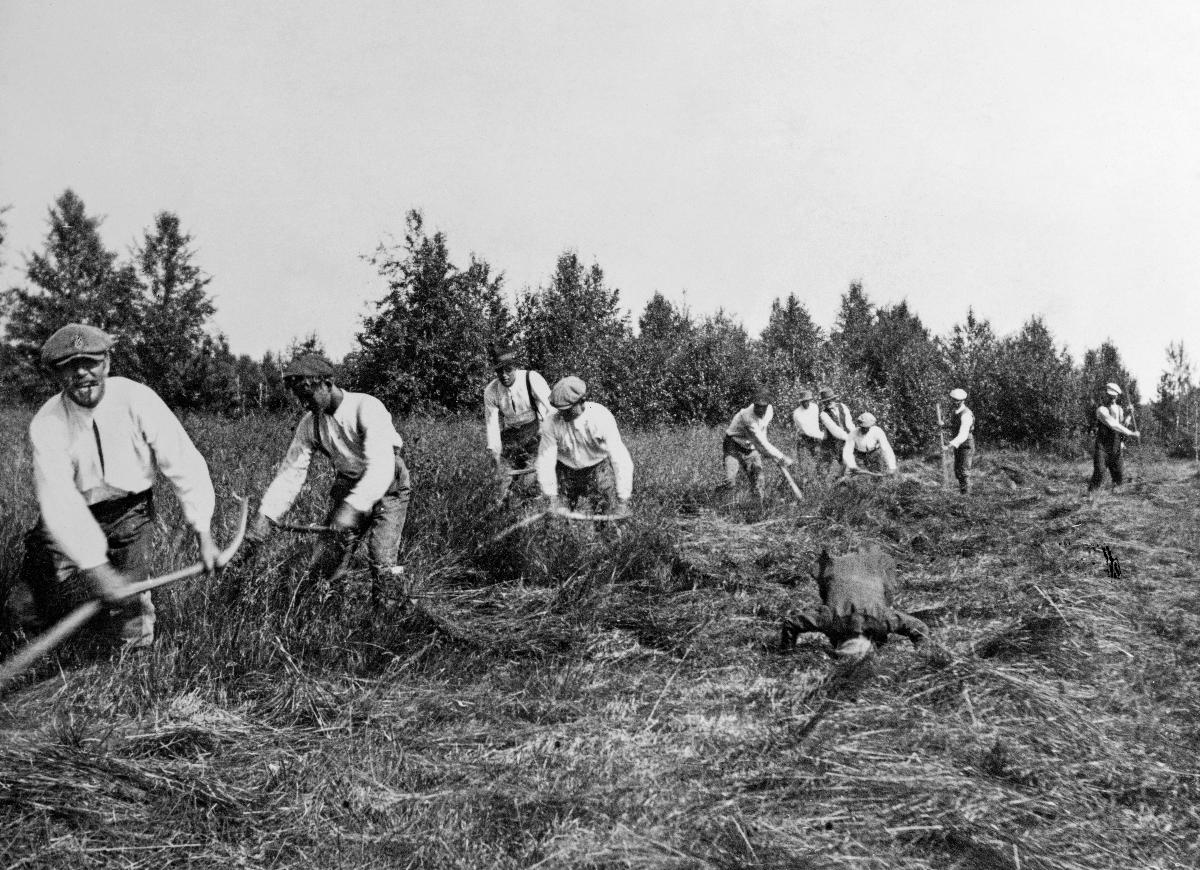
Heinänteossa
Making hay
sisällön kuvaus: Miehet heinänteossa Vänninmäen talon pellolla Soinlahdella 1917. content description: Men on the field making hay on the Vänninmäki farm in Soinlahti 1917.
Kuvaaja: Puurunen, Väinö, kuvaaja
Vuosi: 1917
Paikka: Suomi; Suomi, Pohjois-Savo, Tervo; Suomi, Tervo, Soinlahti
Aiheet: pellot; heinä; heinänteko; fields (agriculture); hay (green fodder); agriculture; fields; men; making hay; åkrar; hö